Indianapolis Cultural Districts

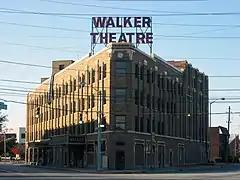
Madam Walker Legacy Center in 2010.

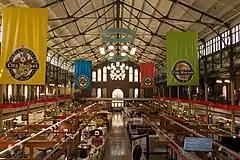
Indianapolis City Market, a fixture in Downtown Indianapolis since 1821.

Around the turn of the century Downtown Indianapolis had one of the largest networks of railroads in the nation and hundreds of trains passed through Union Station daily. Streets adjacent to the station were lined with businesses, hotels, warehouses, retail shops and more. Wholesale grocers sold fresh goods daily before the advent of the modern grocery store. The district had many such grocers, but also wholesalers who sold dry and finished goods. The House of Crane, whose facade remains part of Circle Centre, sold cigars; Hanson, VanCamp & Co. sold hardware. In addition, South Delaware Street became known as Commission Row, where farmers brought their produce to merchants who sold the goods for a commission fee. The Wholesale District was of primary importance in the transformation of Indianapolis from small town to big city. No longer did shoppers have to rely on retailers who sold finished goods shipped from Louisville or Cincinnati. They could now go to a central location and buy the same items at wholesale prices. With Union Station nearby, wholesalers could ship goods more cheaply and more easily. The Great Depression devastated the area and few businesses remained.